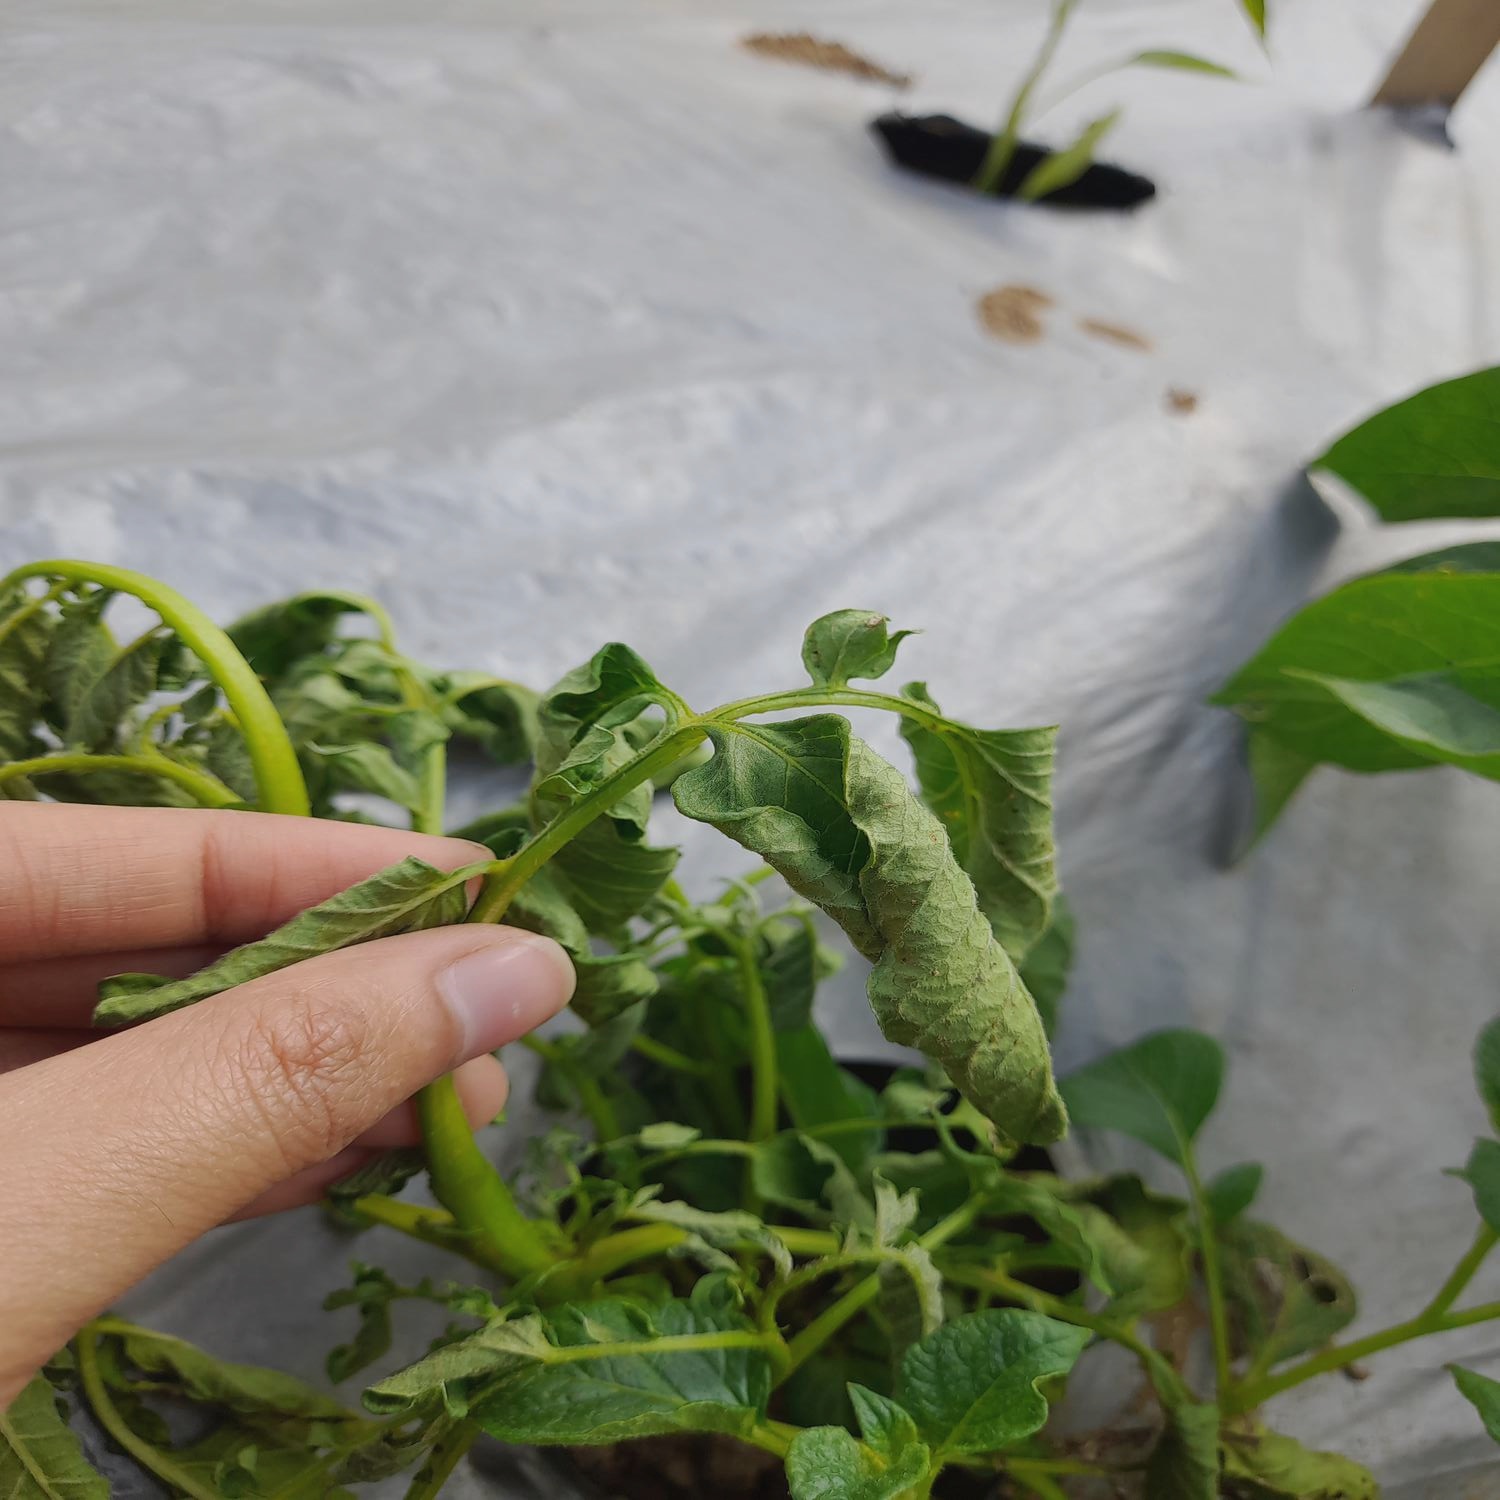
Etiqueta: Pudricion_Parda